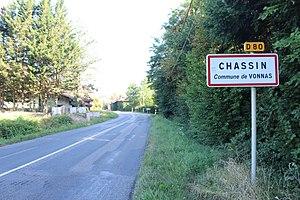
Panneau d'entrée dans le hameau de Chassin, dans la commune de Vonnas.
Vonnas est une commune française située dans le département de l'Ain, en région Auvergne-Rhône-Alpes, au sud de la Bresse savoyarde et non loin de la Dombes. Elle appartient au canton dont elle est le chef-lieu.